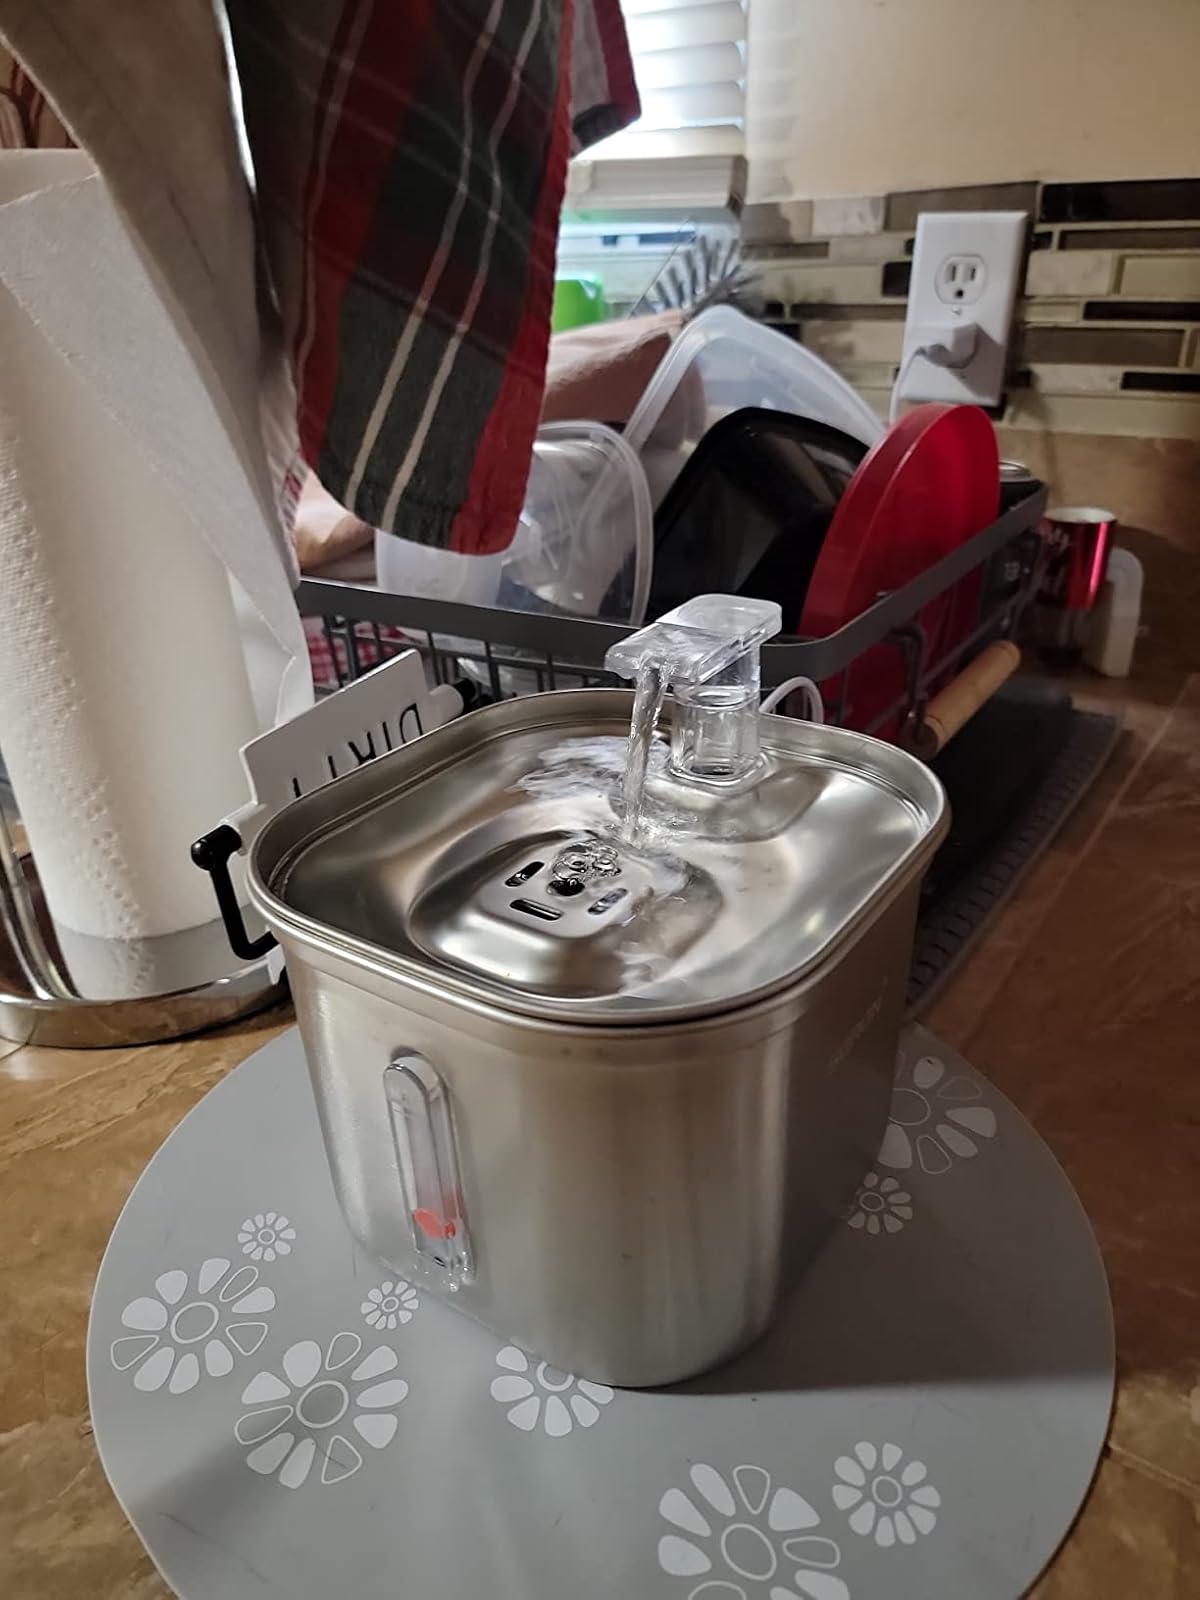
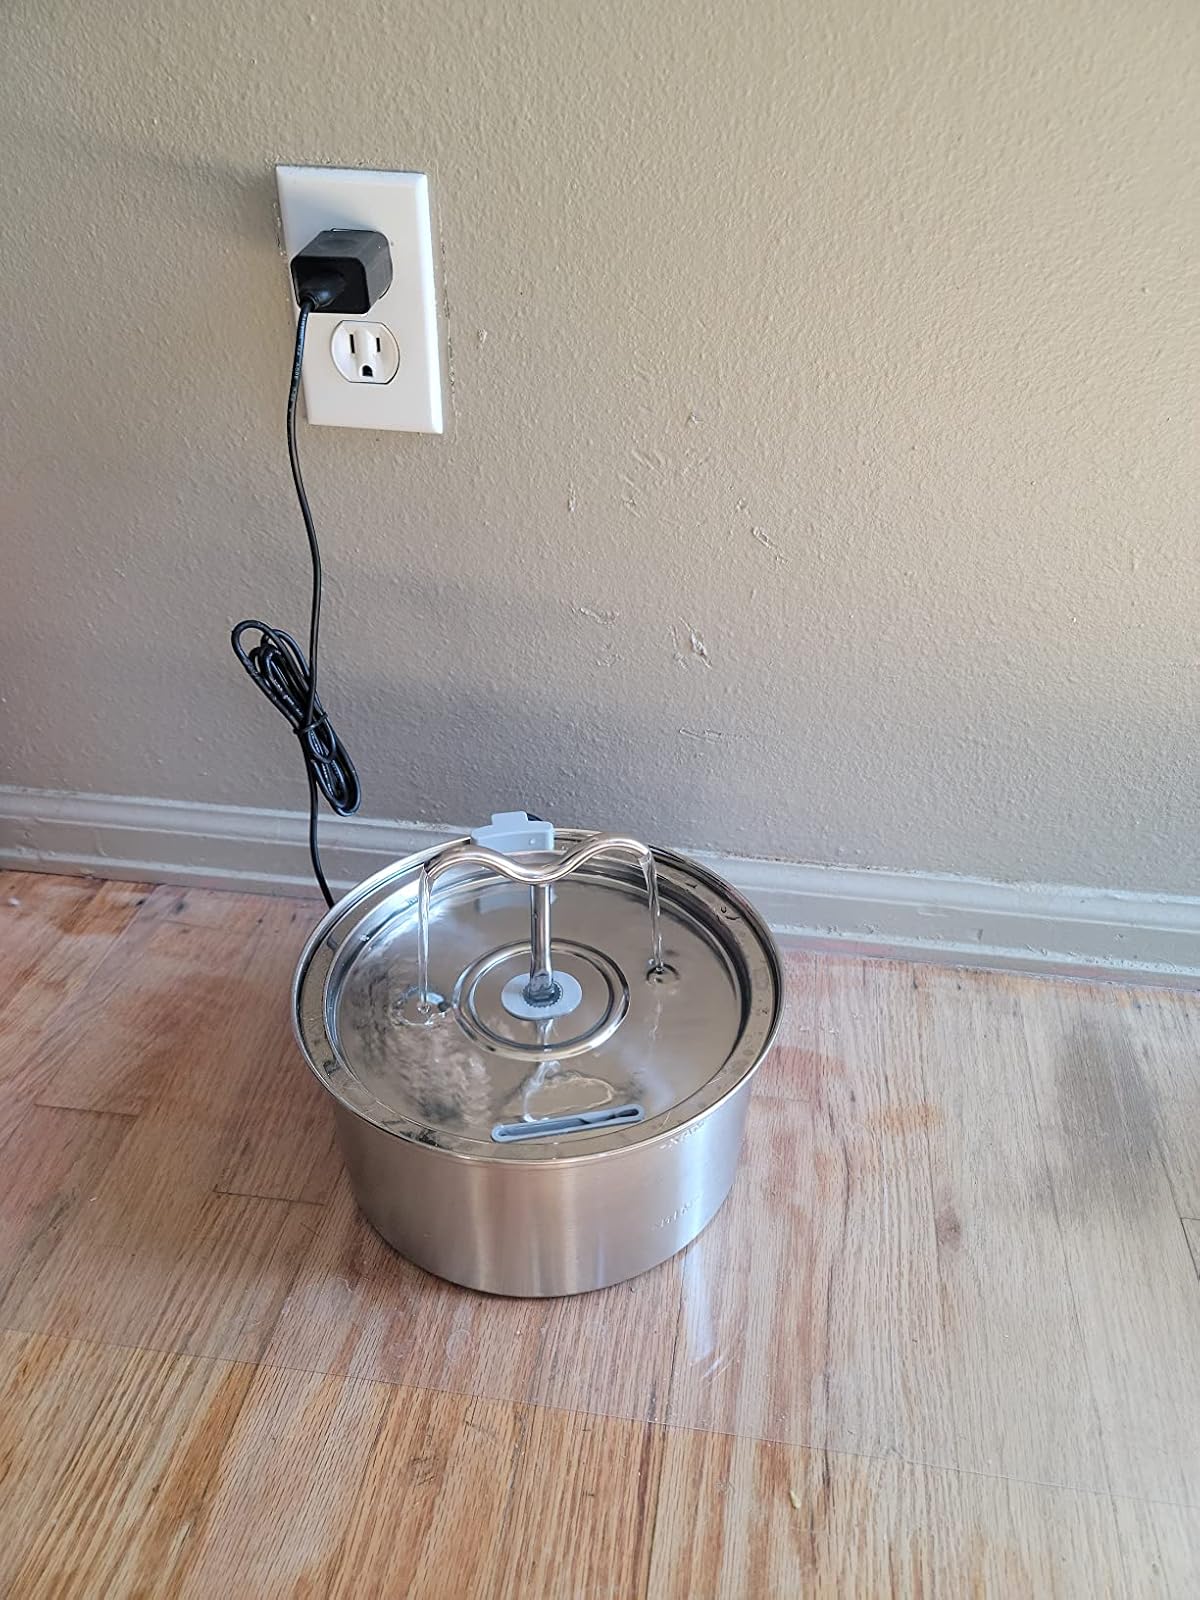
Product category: items_bowl
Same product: no